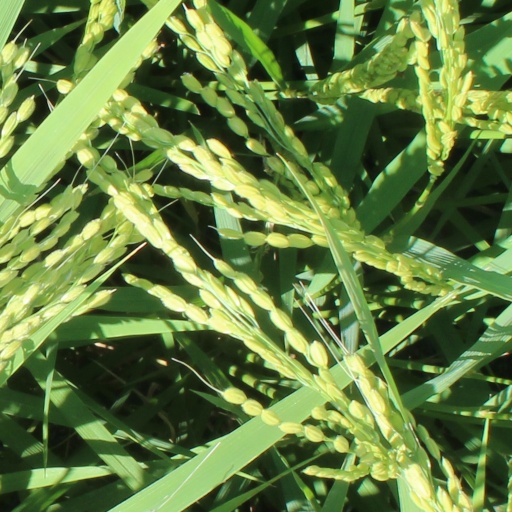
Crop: rice